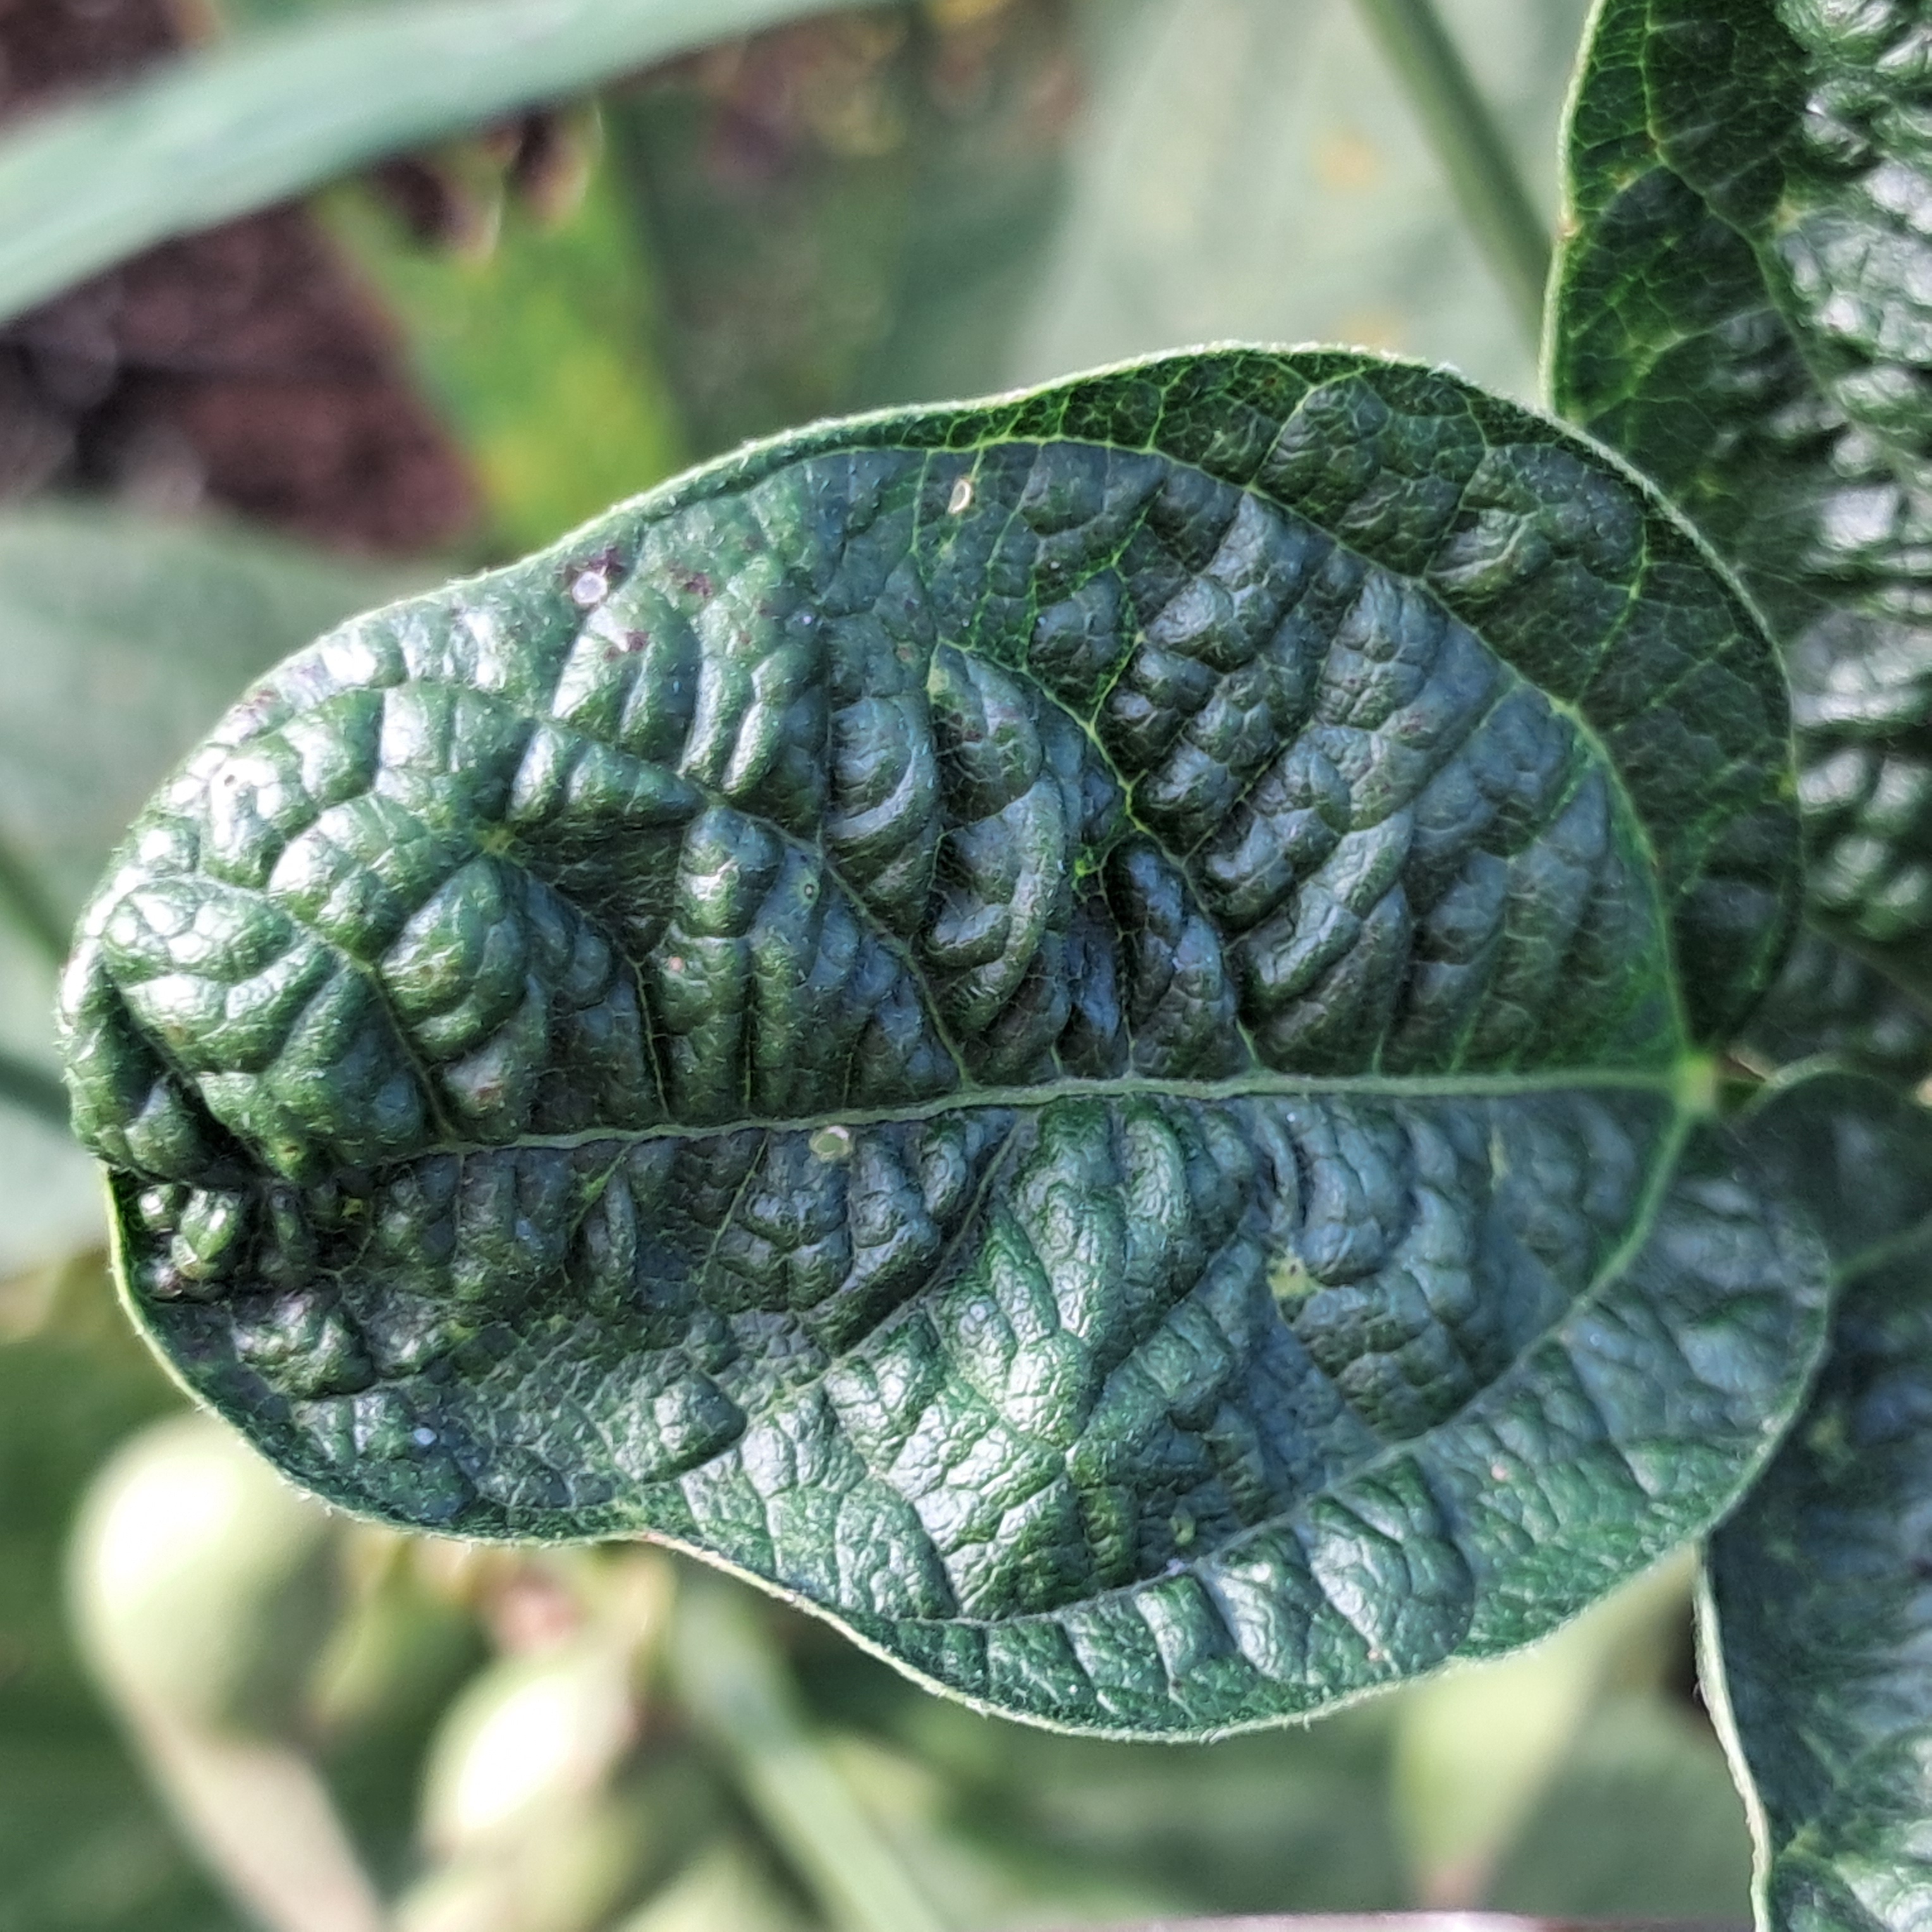
Label: Mosaic